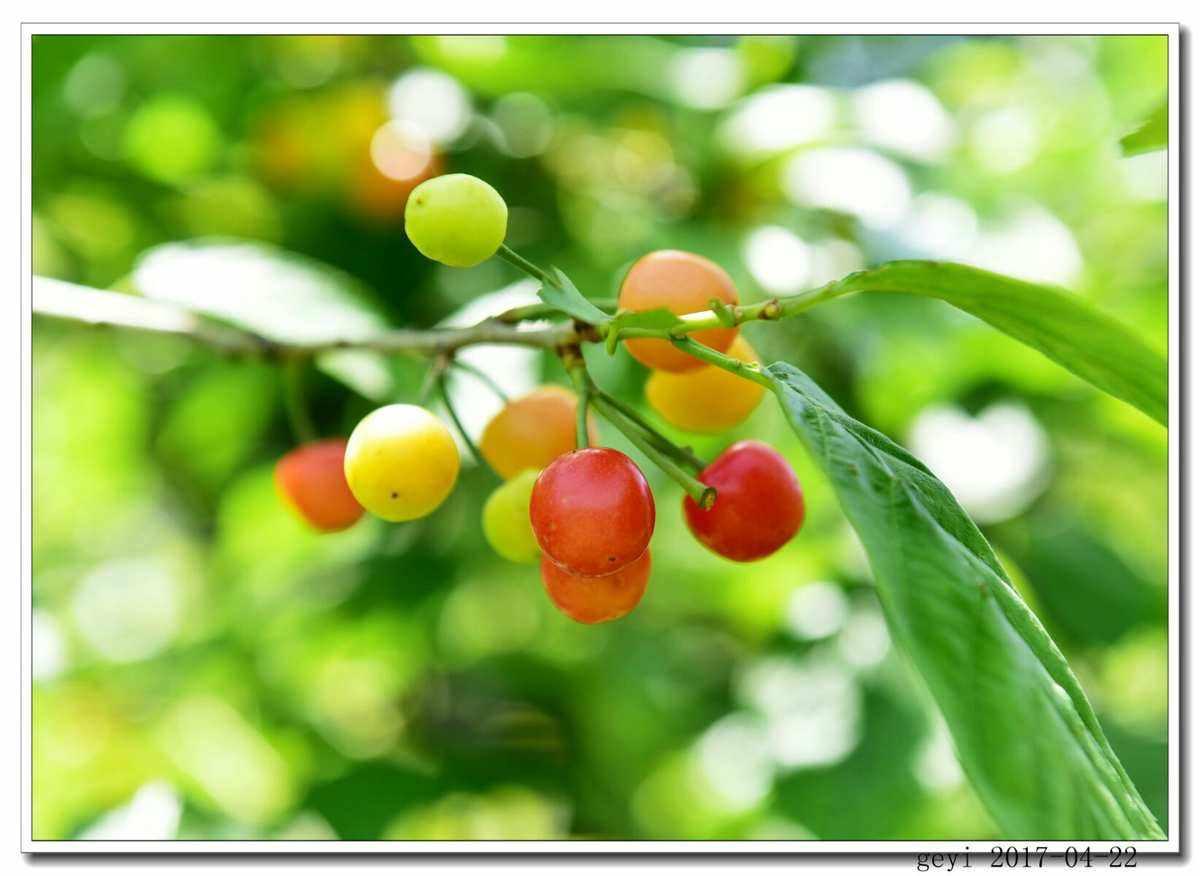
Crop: cherry
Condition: healthy